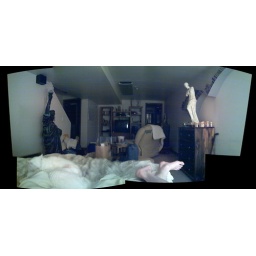
me and the cats in bed